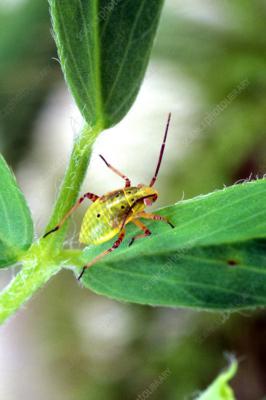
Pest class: lygus_bug